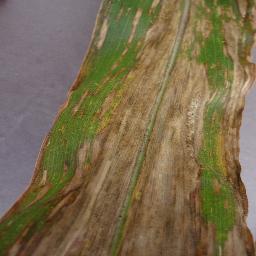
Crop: corn
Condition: (maize)_northern_blight